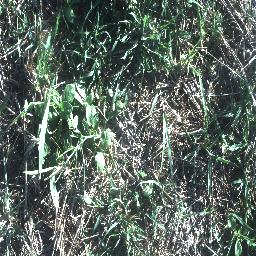
Label: negative